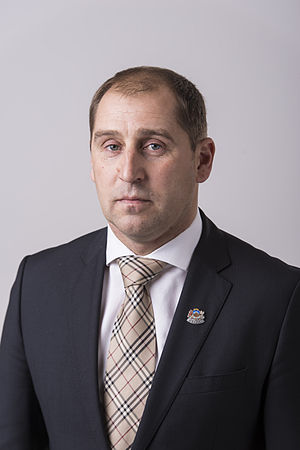
Artis Rasmanis
Artis Rasmanis er en lettisk tidligere passager i sidevognscross og femdobbelt verdensmester sammen med motocrosskøreren Kristers Serģis.